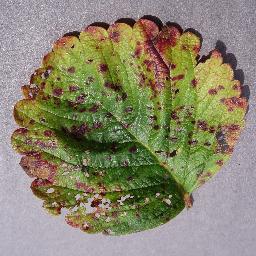
Label: Strawberry___Leaf_scorch